Scott Goodyear

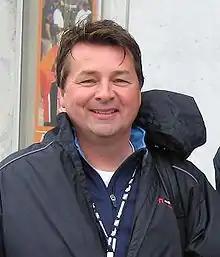
Goodyear in 2008

Donald Scott Goodyear (born December 20, 1959) is a Canadian retired racing driver. He competed in CART Championship cars and the Indy Racing League. Along with Michael Andretti, Goodyear is the only driver to have won the Michigan 500 more than once, in 1992 and 1994. Goodyear also twice finished second in the Indianapolis 500, both times under contentious circumstances.